Describe the emotion expressed in this image:  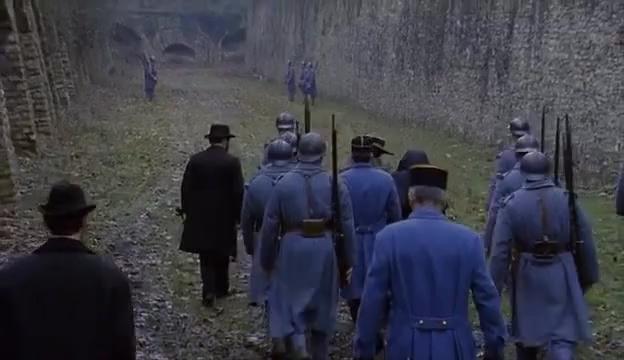
This person displays Fear, valence and arousal with low intensity.